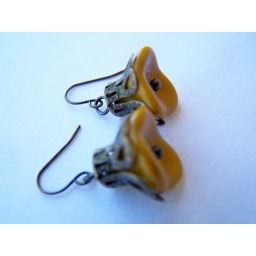
Petite mustard yellow flowers in antiqued brass caps.